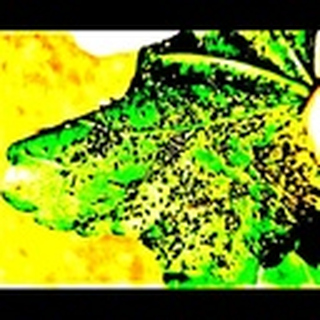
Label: cotton_aphids